History of Bangladesh (1971–present)

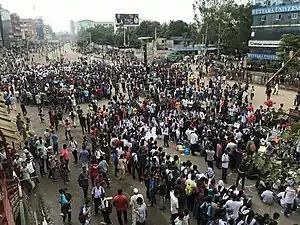
Students blocking a road in Uttara, North Dhaka, 2 August 2018

The 2018 Bangladesh Quota Reform Movement was a movement demanding reforms in policies regarding recruitment in the Bangladesh government services. Bangladesh Sadharan Chhatra Adhikar Sangrakshan Parishad (Bangladesh General Students' Right Conservation Council) initiated movement initially began in Shahbag and on Dhaka University campus on 17 February 2018, and eventually spread country-wide by 8 April 2018. The movement rapidly attained popularity among students of different universities and colleges forcing the government to announce changes in its policy.